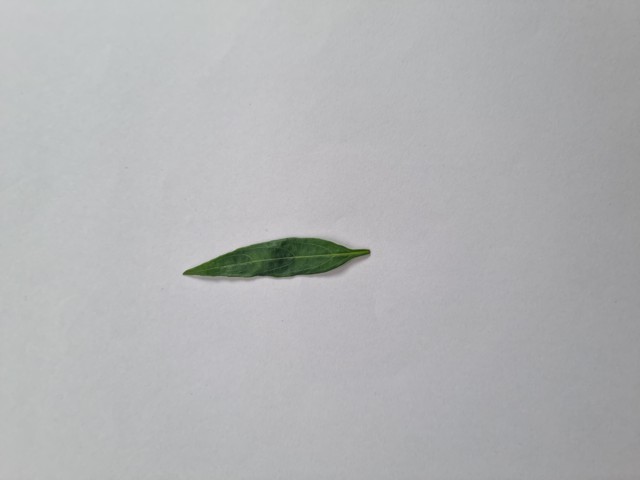
Plant: kalomegh